Hubert R. Harmon

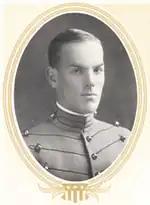
At West Point in 1915

Harmon attended the Polytechnic Preparatory School in Brooklyn, New York, for two years before entering the United States Military Academy at West Point. He graduated in 1915, as a member of "The class the stars fell on", named so due to the number of graduates who became generals.